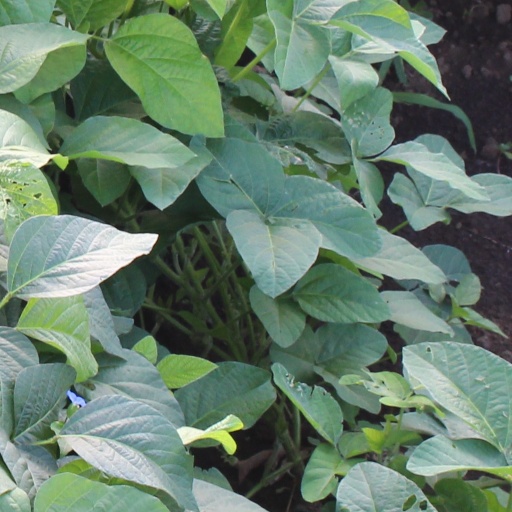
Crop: soybean